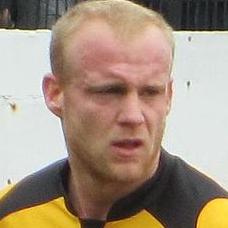
Age: 26